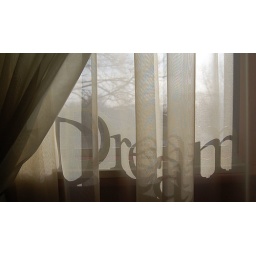
Shot in morning light, my bedroom window